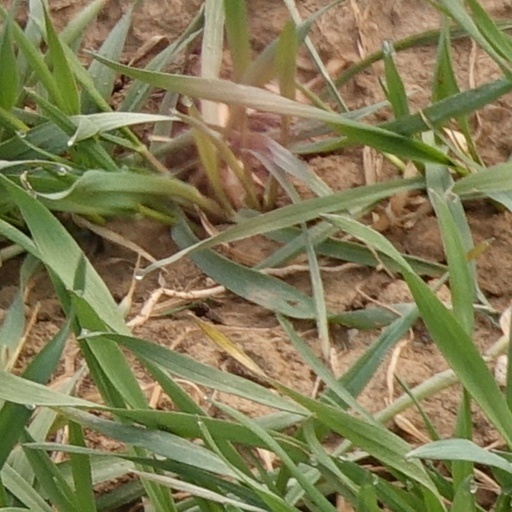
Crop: wheat